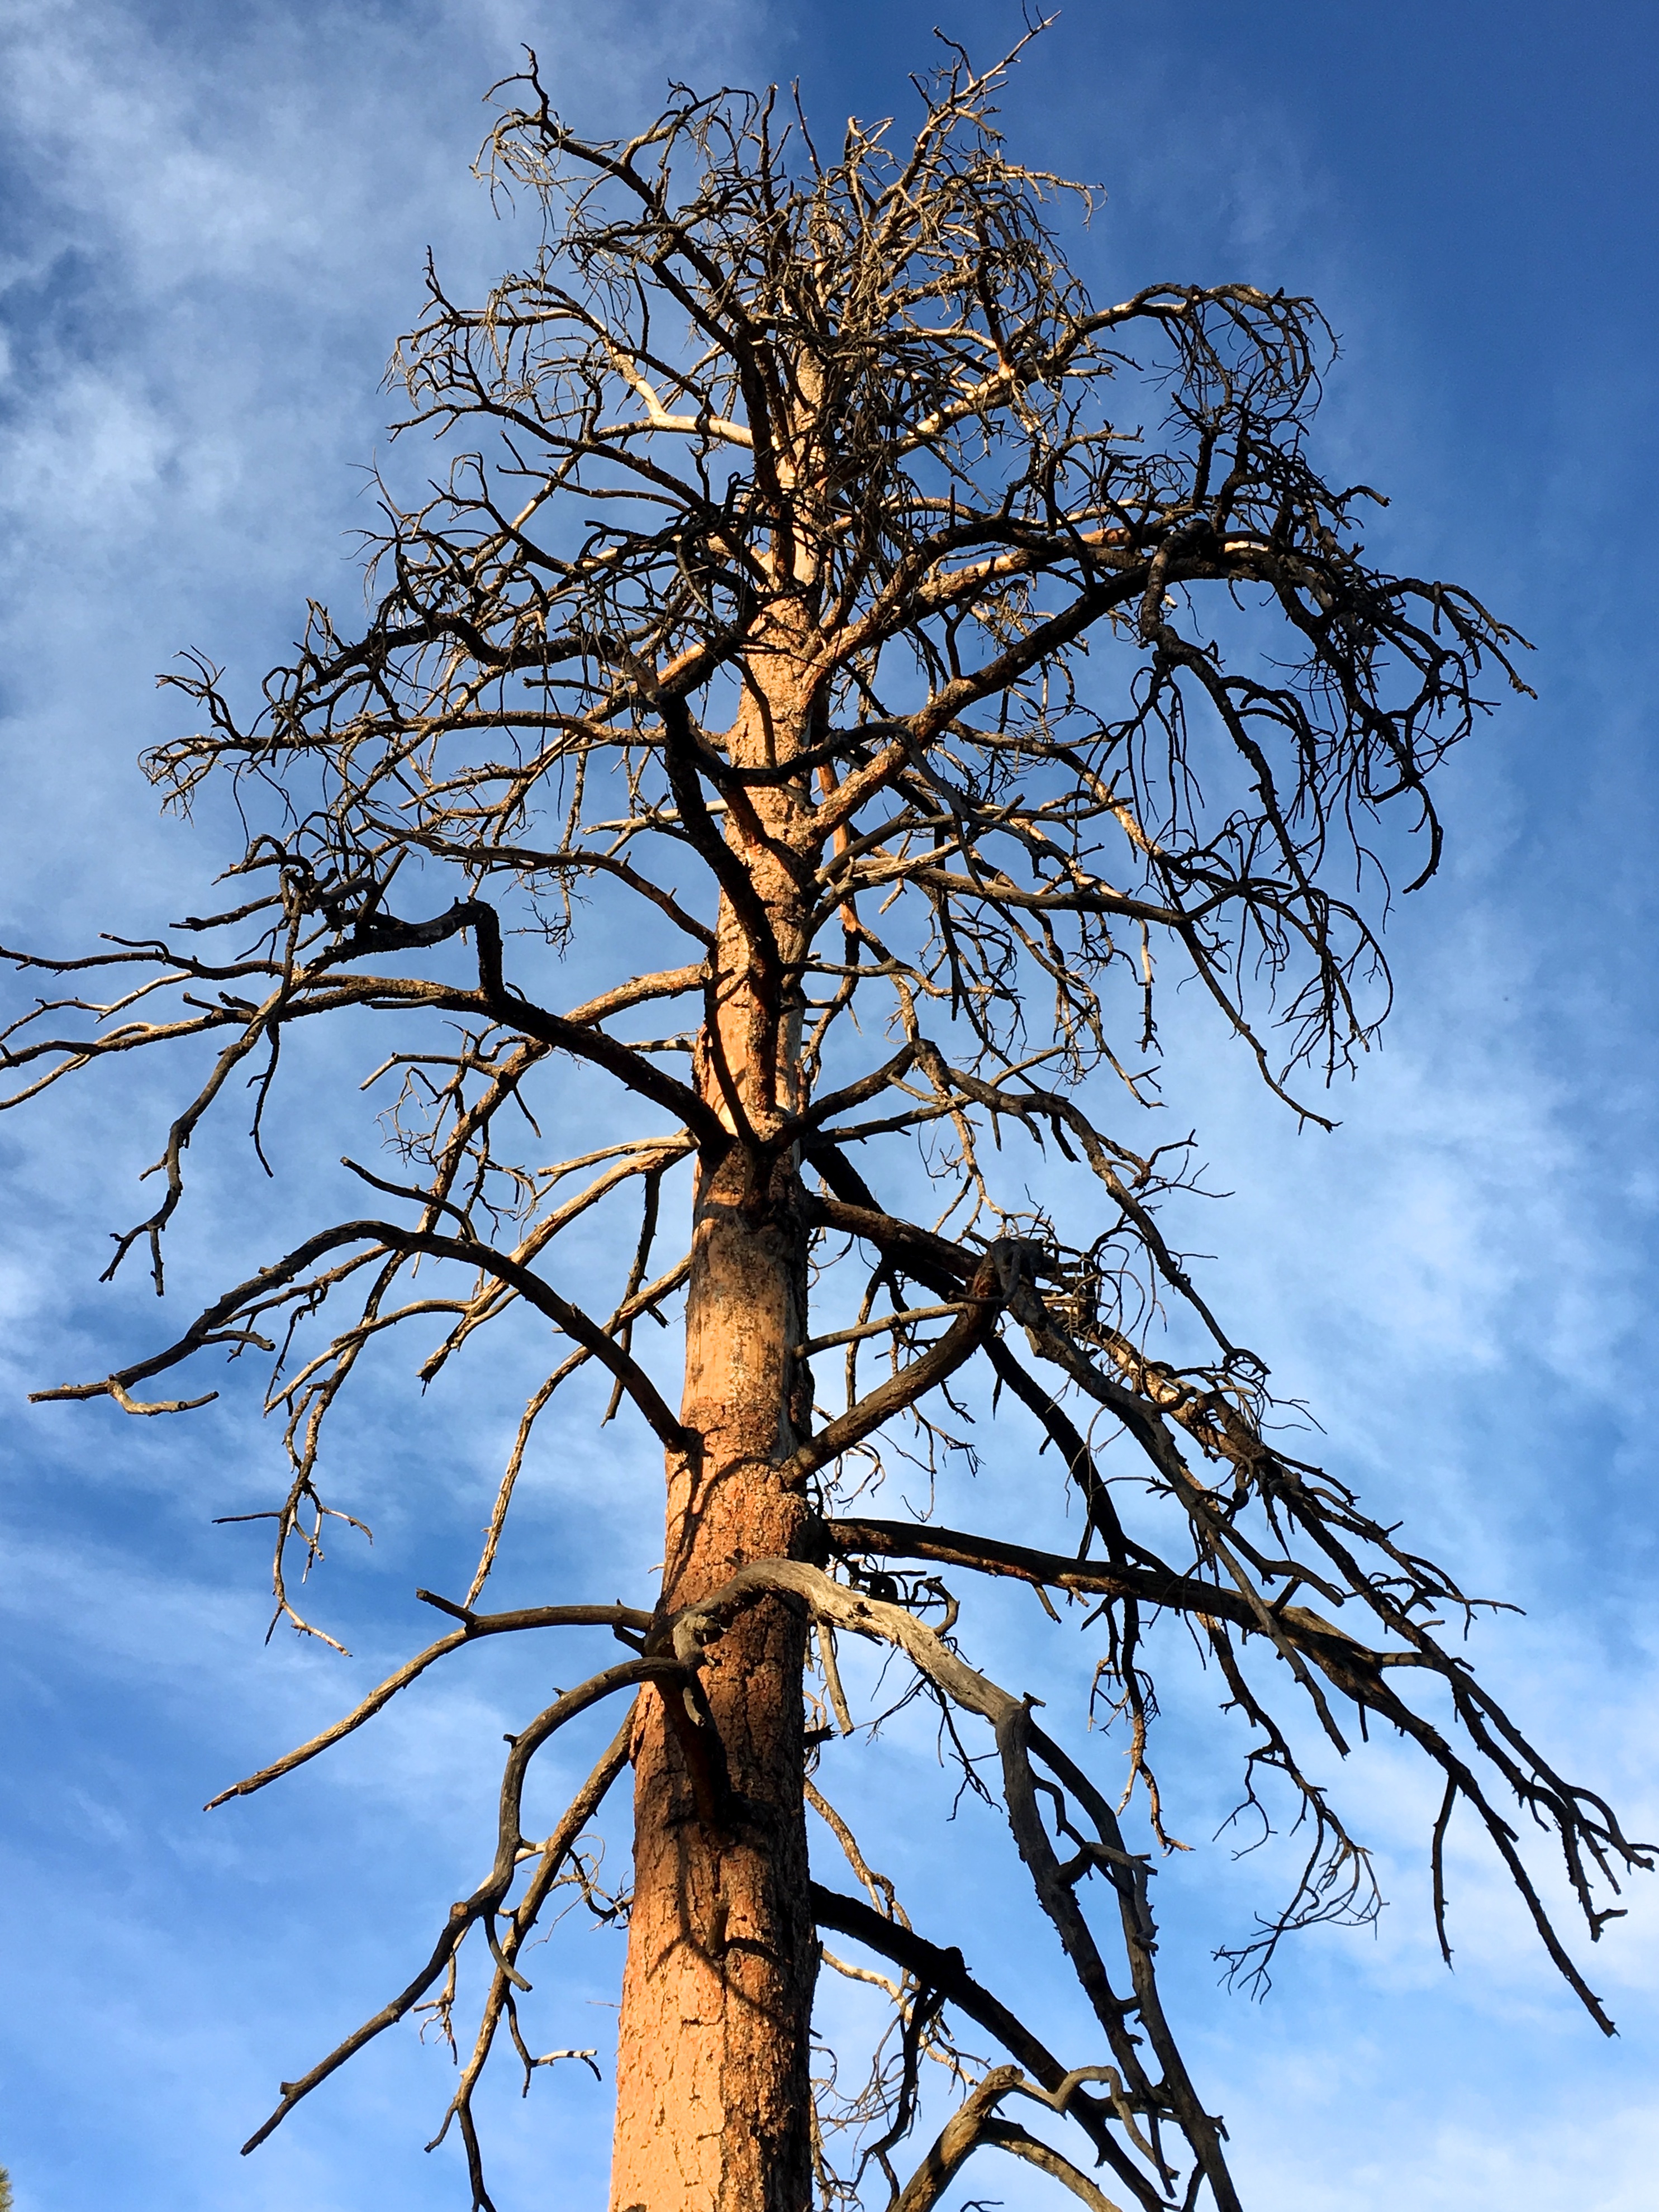
tree, nature, branch, winter, plant, sky, leaf, flower, twig, larch, plant stem, woody plant, land plant